Werewolf: The Beast Among Us

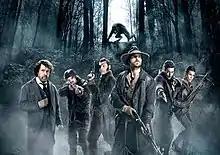
Official DVD Cover

Werewolf: The Beast Among Us is a 2012 horror film directed and co-written by Louis Morneau. The film stars Ed Quinn, Stephen Rea, Guy Wilson and Steven Bauer.